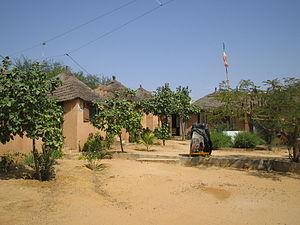
La Réserve naturelle de Popenguine est implantée à proximité du village de Popenguine, sur la Petite-Côte au Sénégal. Elle est située dans le département de M'bour.